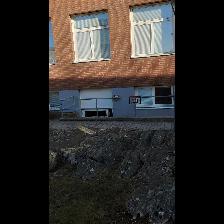
Label: NonHuman